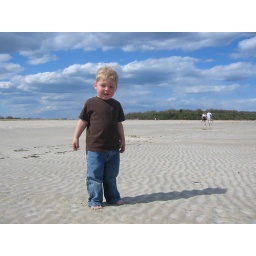
Milo allows me to take off his shoes and run around on the beach